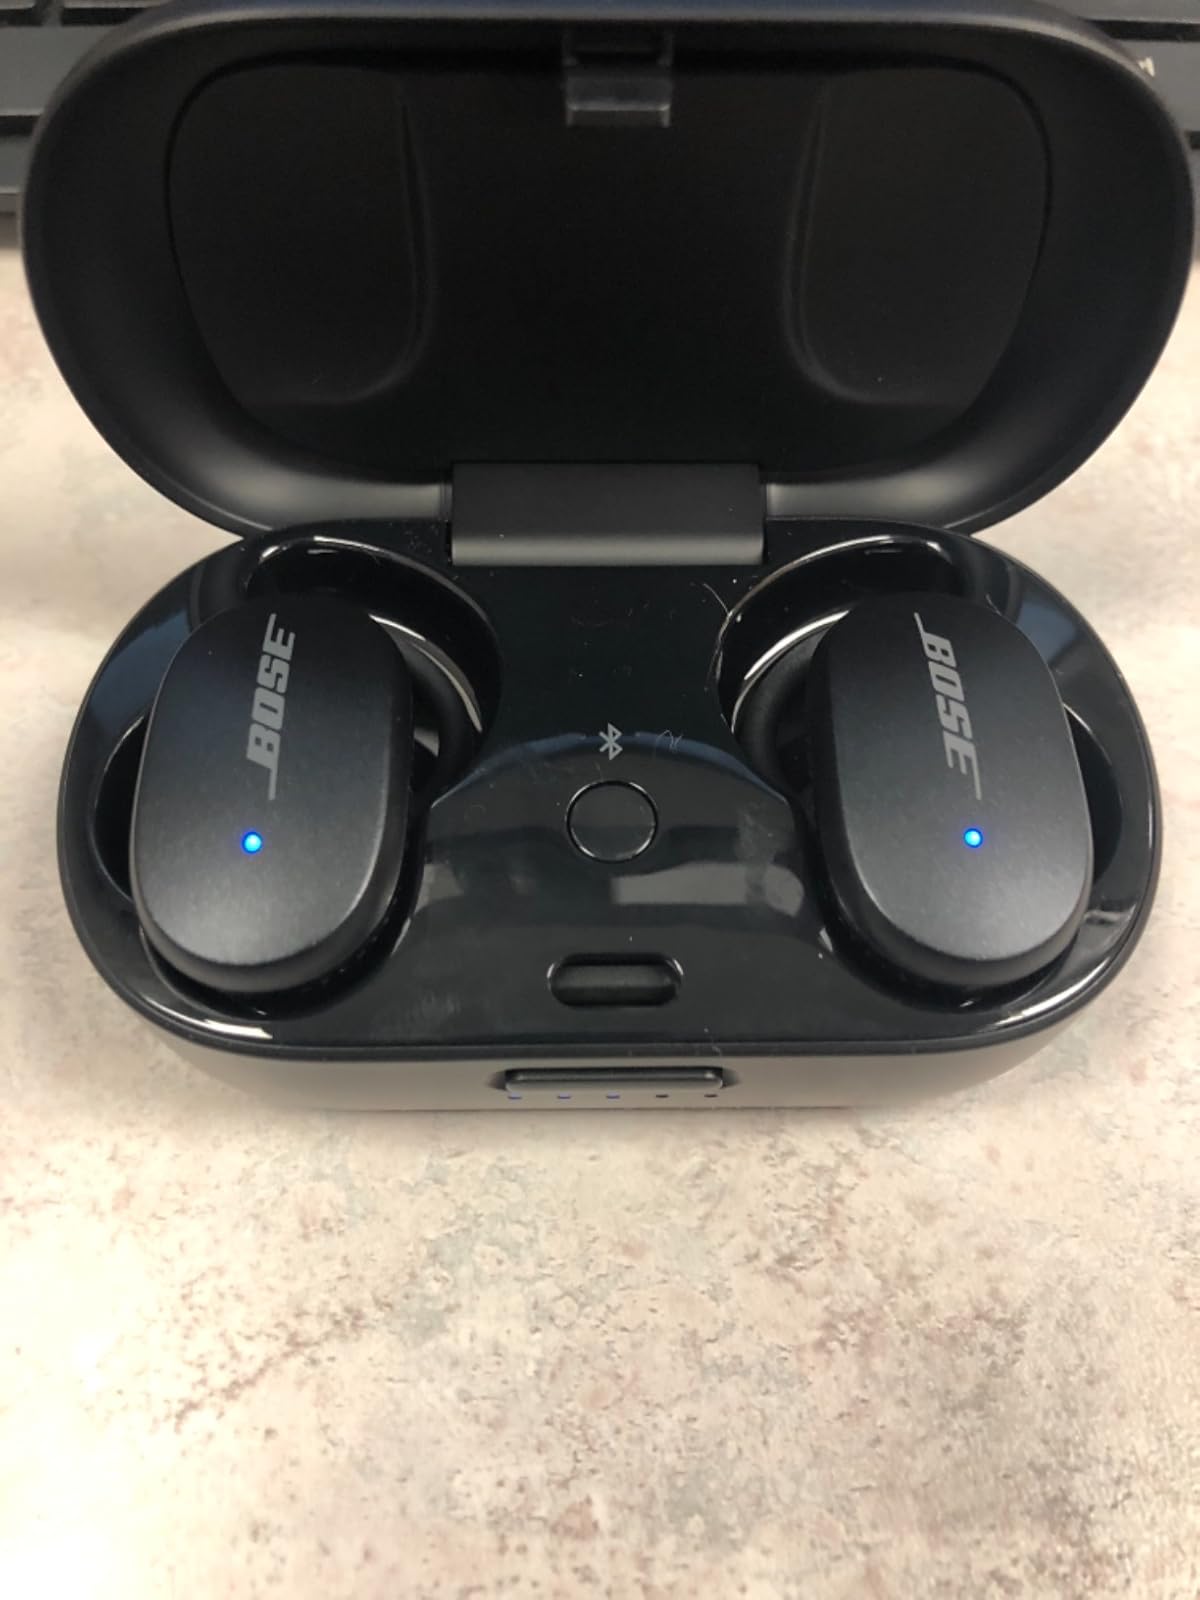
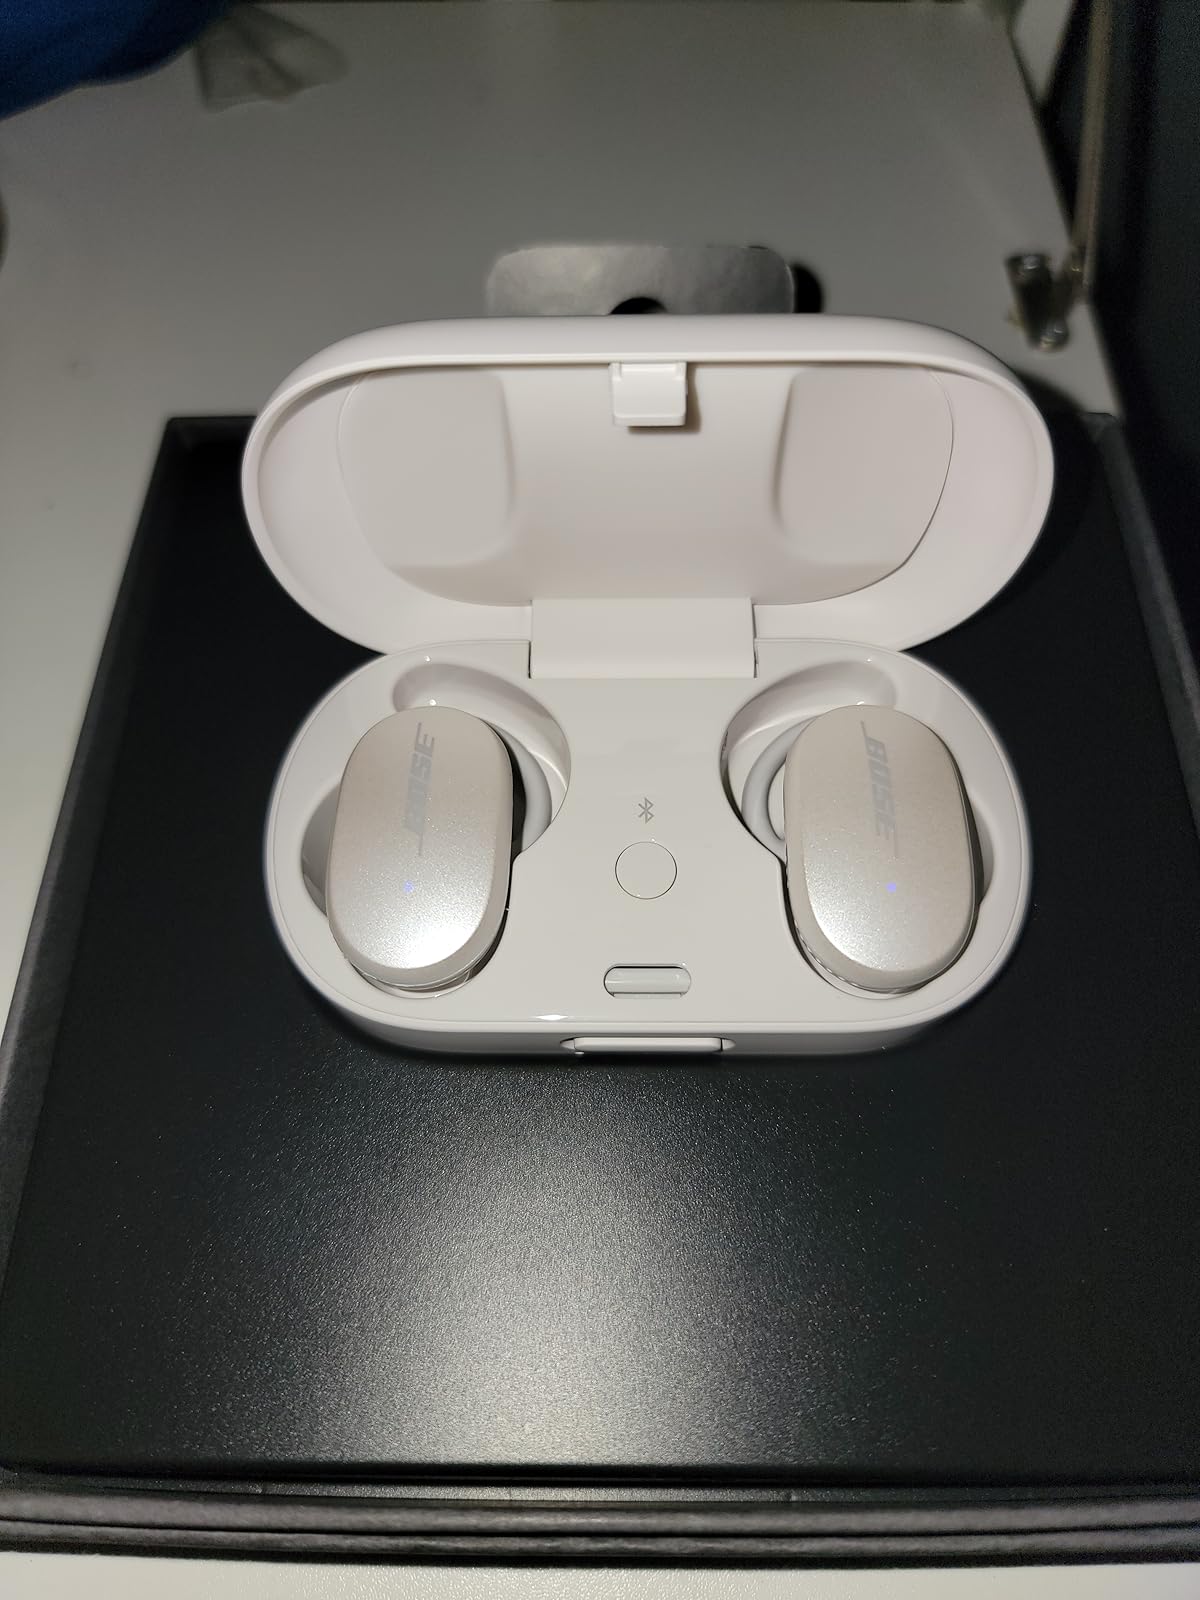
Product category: earbuds
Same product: no